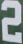
Number: 2